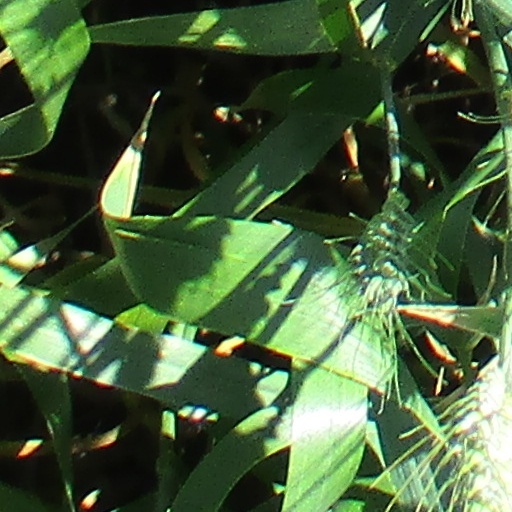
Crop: wheat